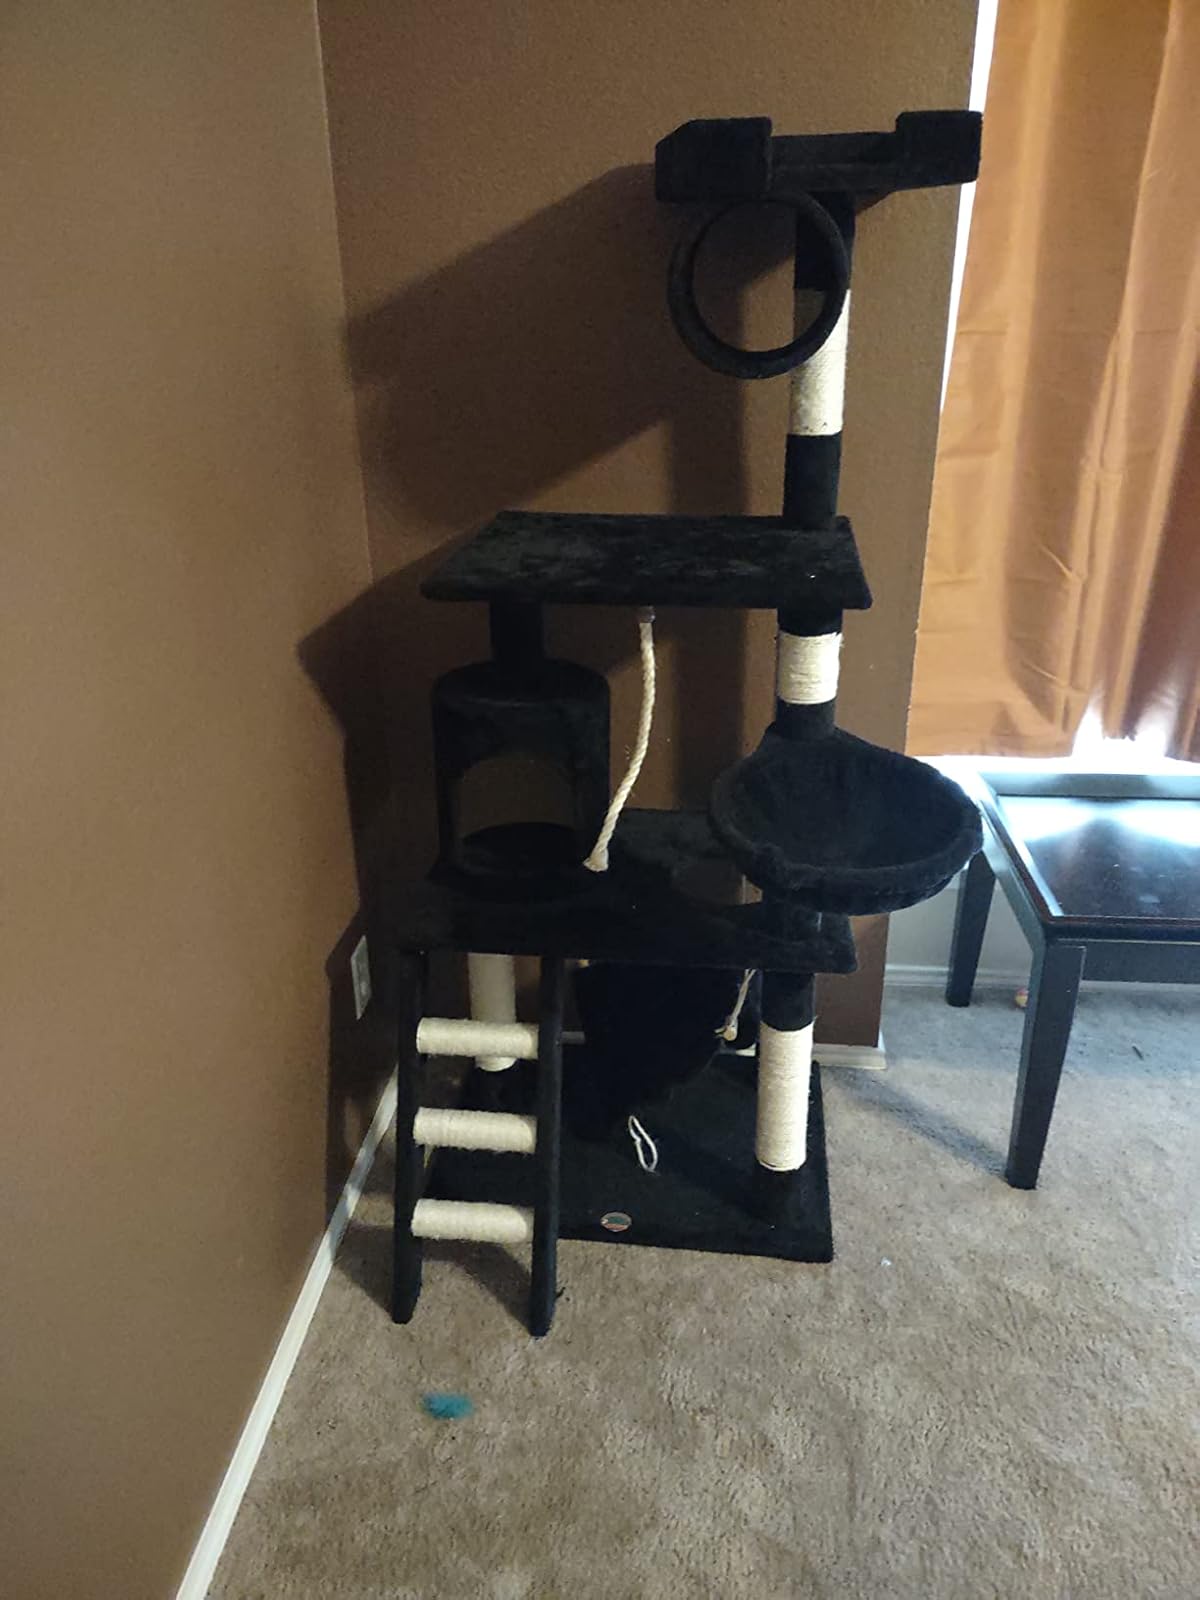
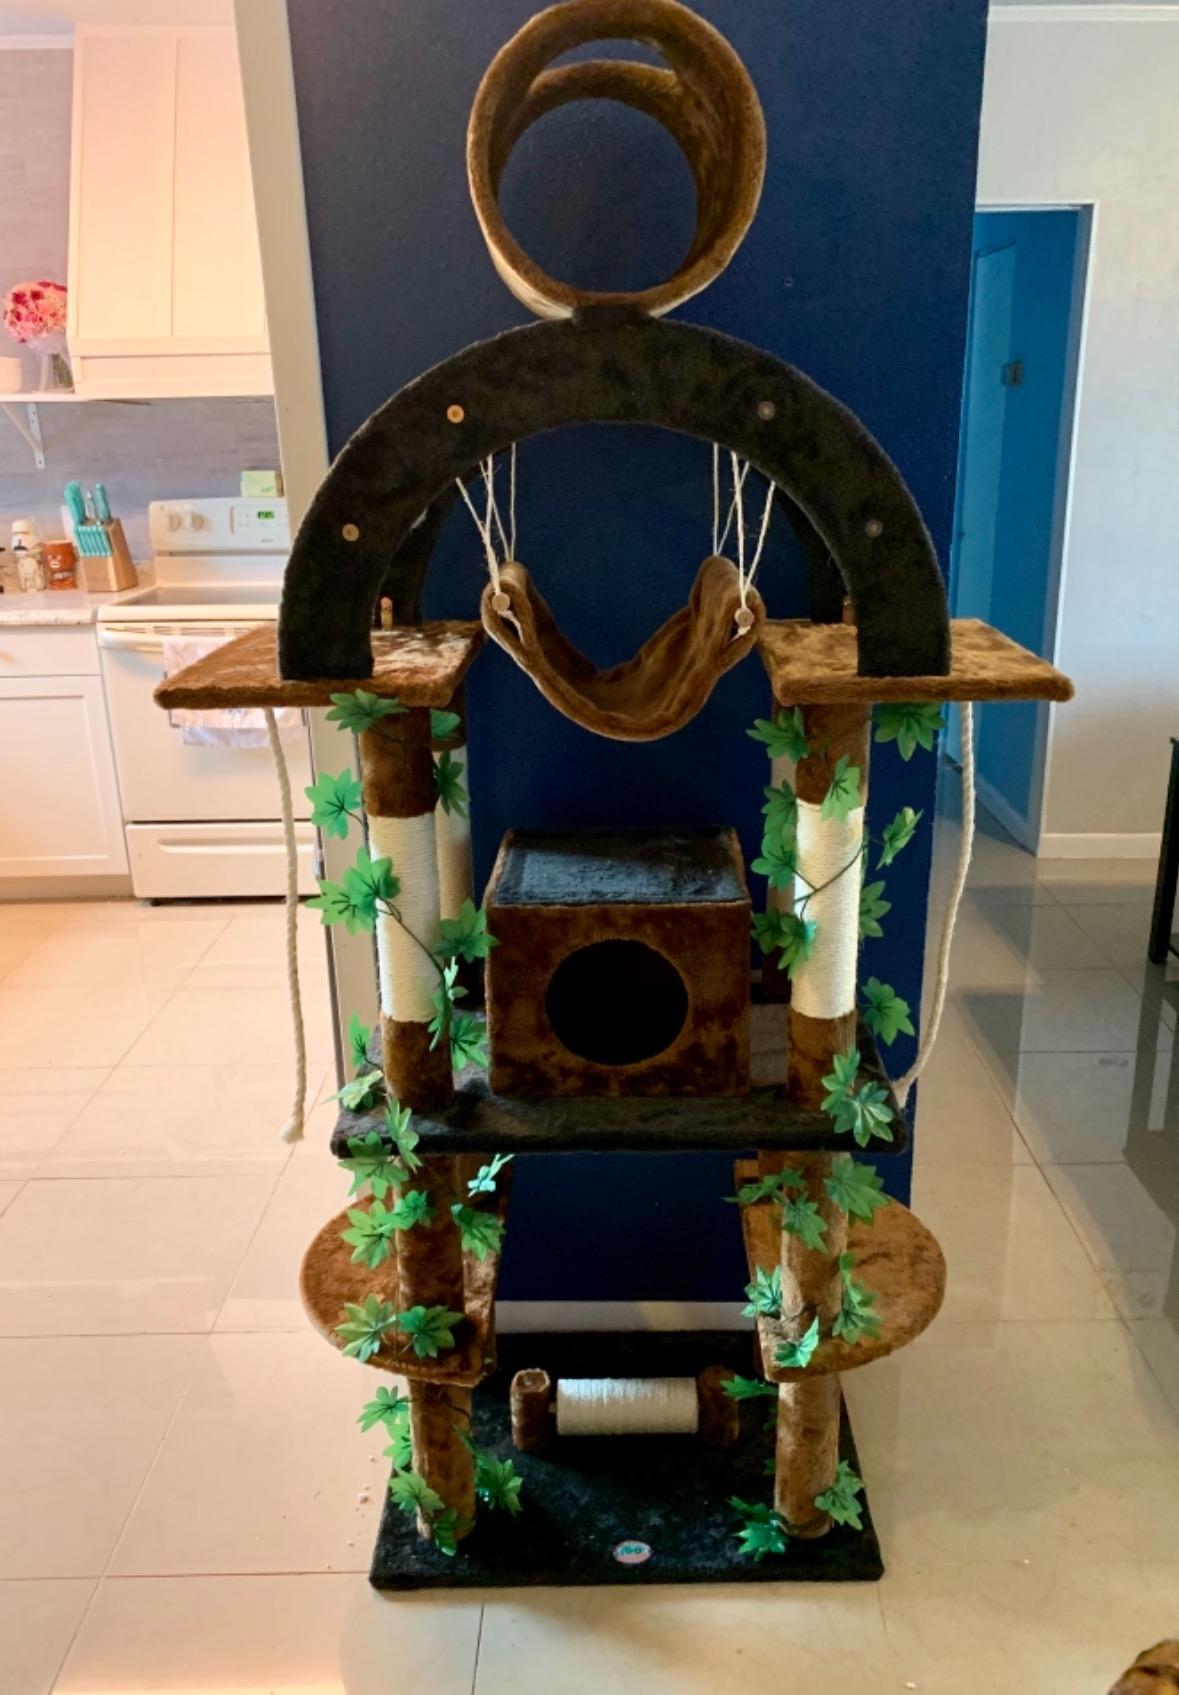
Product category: items_cat tree
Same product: no